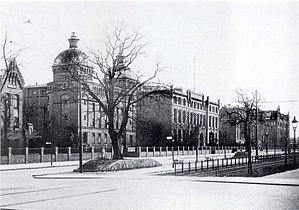
Le VLB Berlin est une association à but non lucratif pour la recherche et l'éducation des technologies de brassage. Le VLB est situé à Berlin-Wedding. Le VLB a été fondé en 1883, puis relocalisé en 1898 à son emplacement actuel sur Seestr. 13.